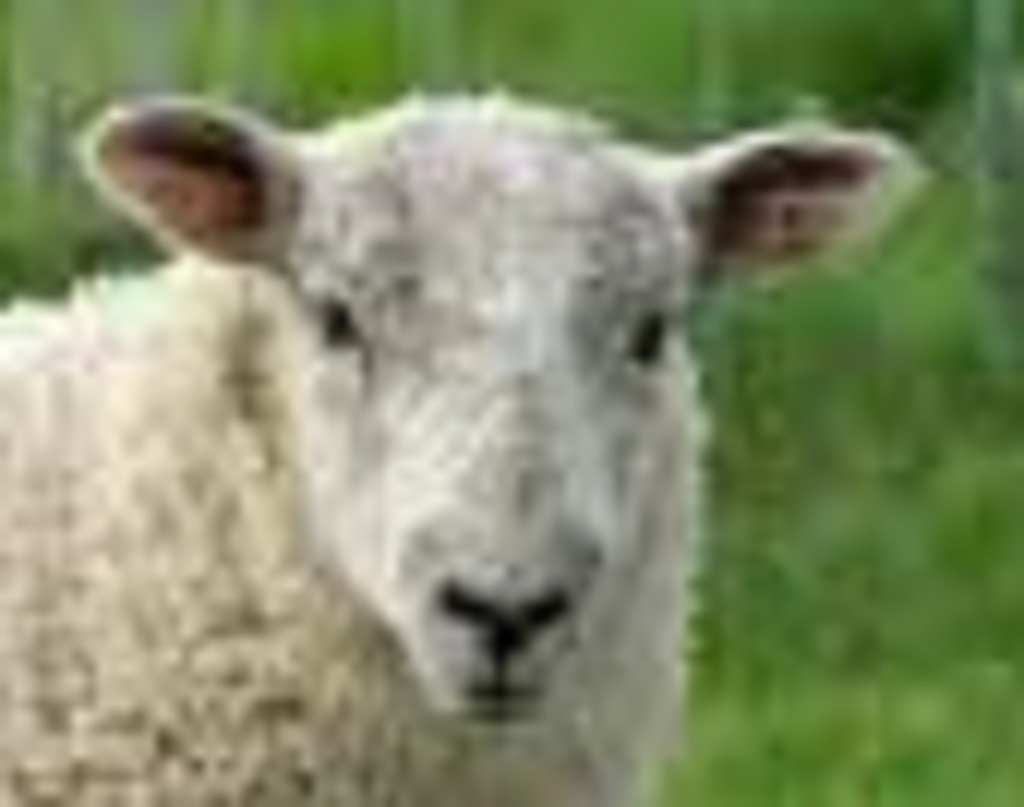
Label: no pain